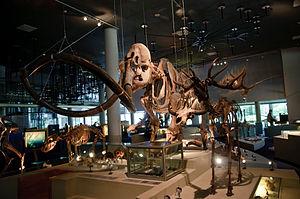
Le Centre de biodiversité Naturalis, couramment abrégé en Naturalis, est un musée national d'histoire naturelle, de la biodiversité et un institut de recherche situé à Leyde, aux Pays-Bas.